List of diplomatic missions of Sweden

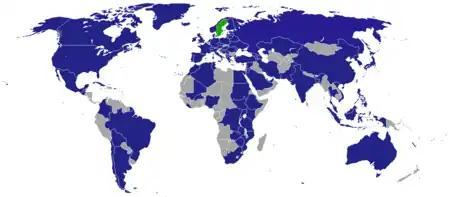
Map of Swedish diplomatic missions

The Kingdom of Sweden has a moderately sized diplomatic network of 78 embassies and 7 consulates general, supplemented by honorary consulates, cultural centres and trade missions. In countries without Swedish representation, Swedish citizens can seek assistance from public officials in the foreign services of any of the other Nordic countries, in accordance with the Helsinki Treaty.